José Manuel Pinto

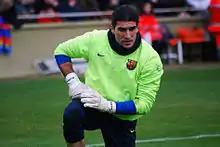
Pinto warming up for Barcelona in February 2010

On 22 October 2010, UEFA opened a disciplinary case, charging Pinto with "improper conduct" following his actions in a Champions League group stage match against Copenhagen two days earlier. Allegedly, he whistled to fool opponent player César Santin – who was running through on goal in the 26th minute – into thinking he was offside, leading him to stop, believing that the referee, Stéphane Lannoy, had blown his whistle; the referee allowed the play to continue and did not show Pinto a yellow card for the alleged deception. Following the game, Barcelona strongly distanced itself from their player's conduct. The incident was captured on video, showing the goalkeeper apparently whistling and then gloating over the incident; after the investigation was concluded, he was suspended for two games.